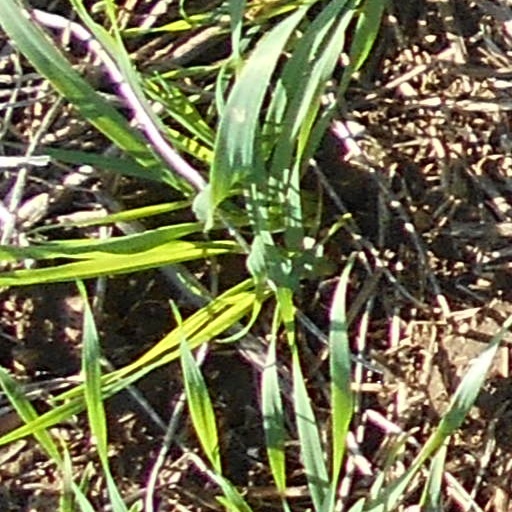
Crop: wheat